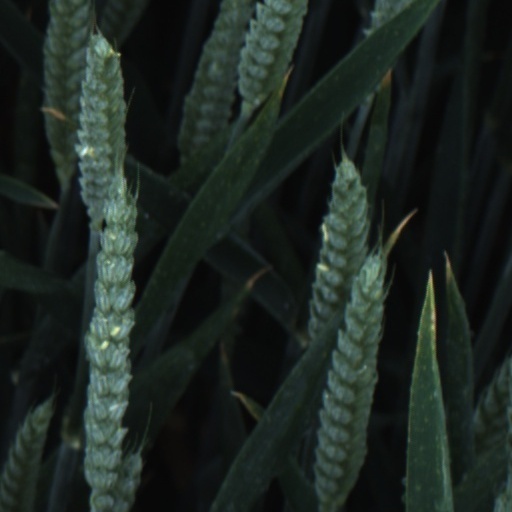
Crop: wheat